Thameslink Programme

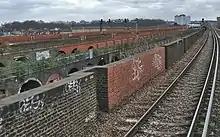
The overgrown spur line to the Bricklayers' Arms branch

With the completion of Borough Market Viaduct to the west of London Bridge, Thameslink trains use the pair of tracks to the north, and Charing Cross trains use the new pair of tracks to the south. Previously, northbound Thameslink trains arrived into London Bridge to the south of the Kent lines. Construction work was undertaken to the east of London Bridge so that Thameslink trains from the Brighton Main Line now use a grade-separated crossover to avoid impeding trains from Kent bound for Charing Cross.